Santa and the Ice Cream Bunny

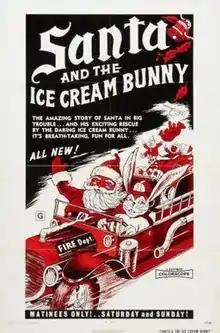
Theatrical release poster

Santa and the Ice Cream Bunny is a 1972 American musical fantasy film written, composed, shot, edited and directed by Richard Winer to frame Barry Mahon's Childhood Productions films for a Christmas release. The plot concerns Santa Claus' attempts to free his sleigh from the sands of a Florida beach, assisted by local children.